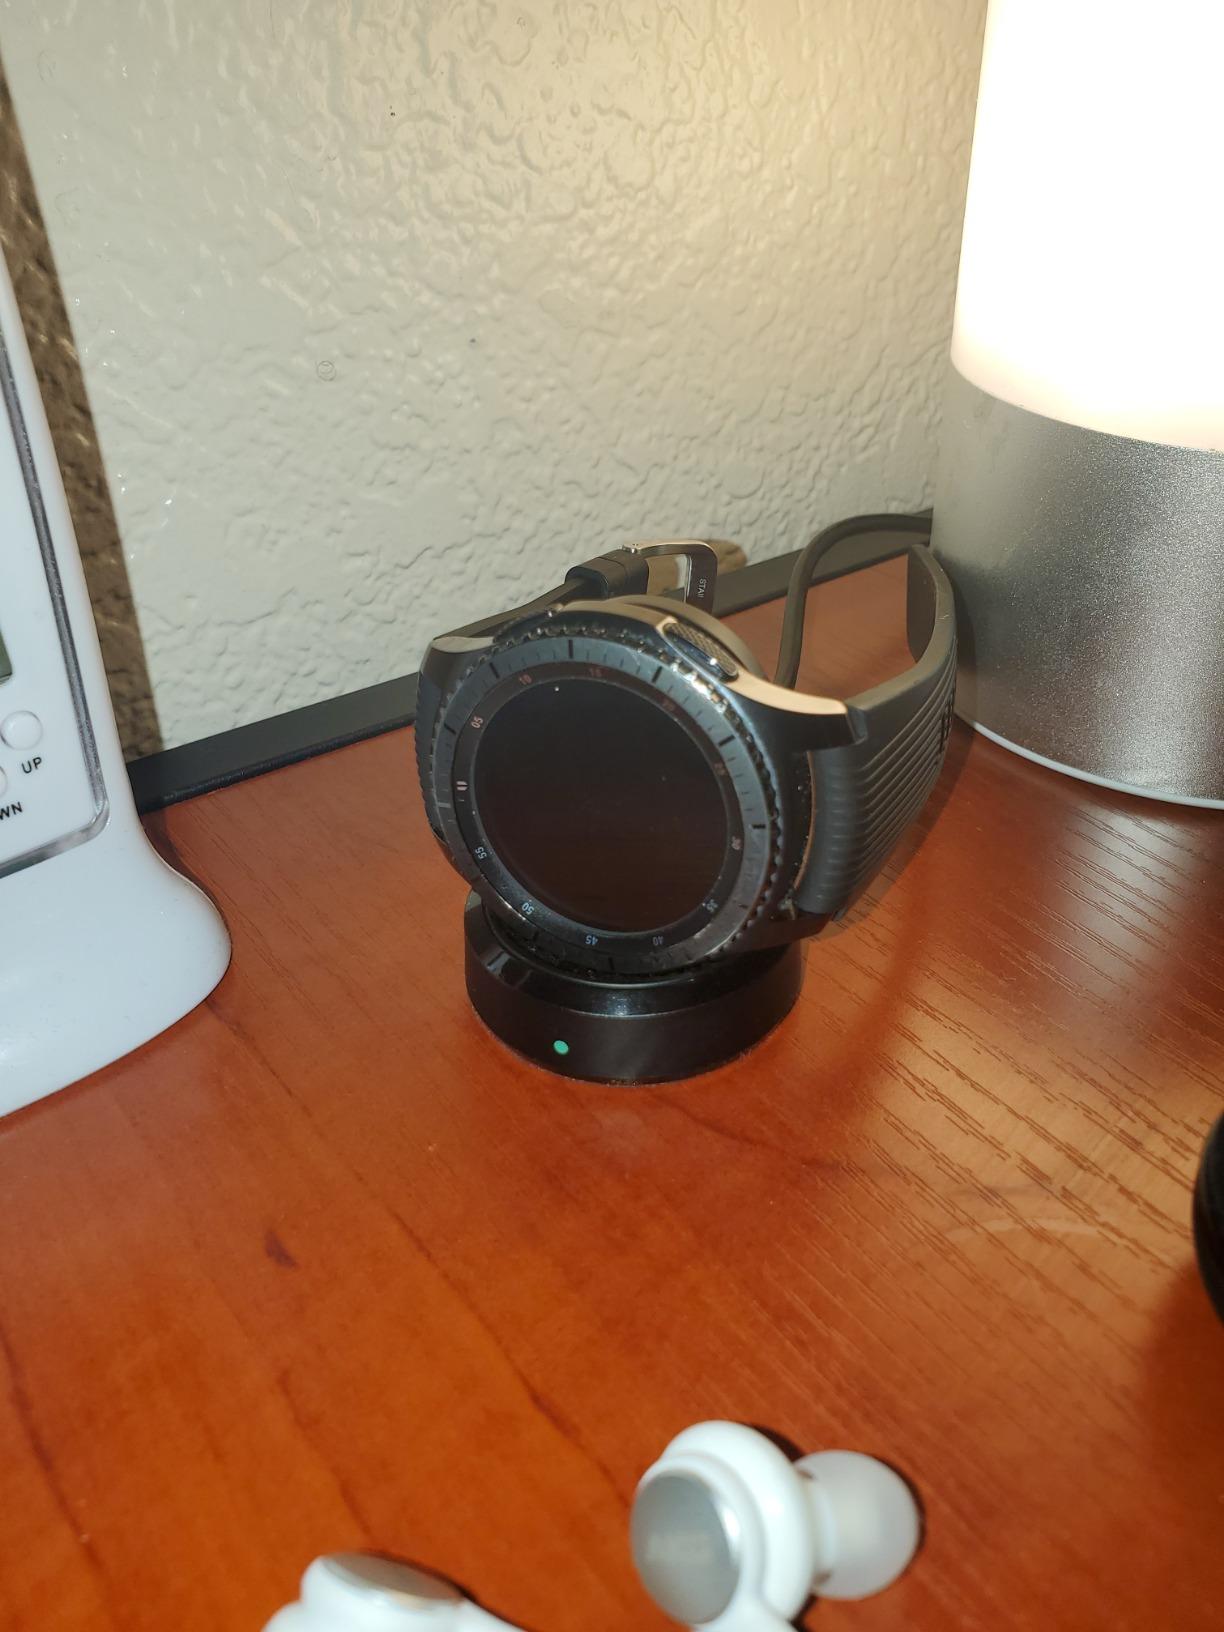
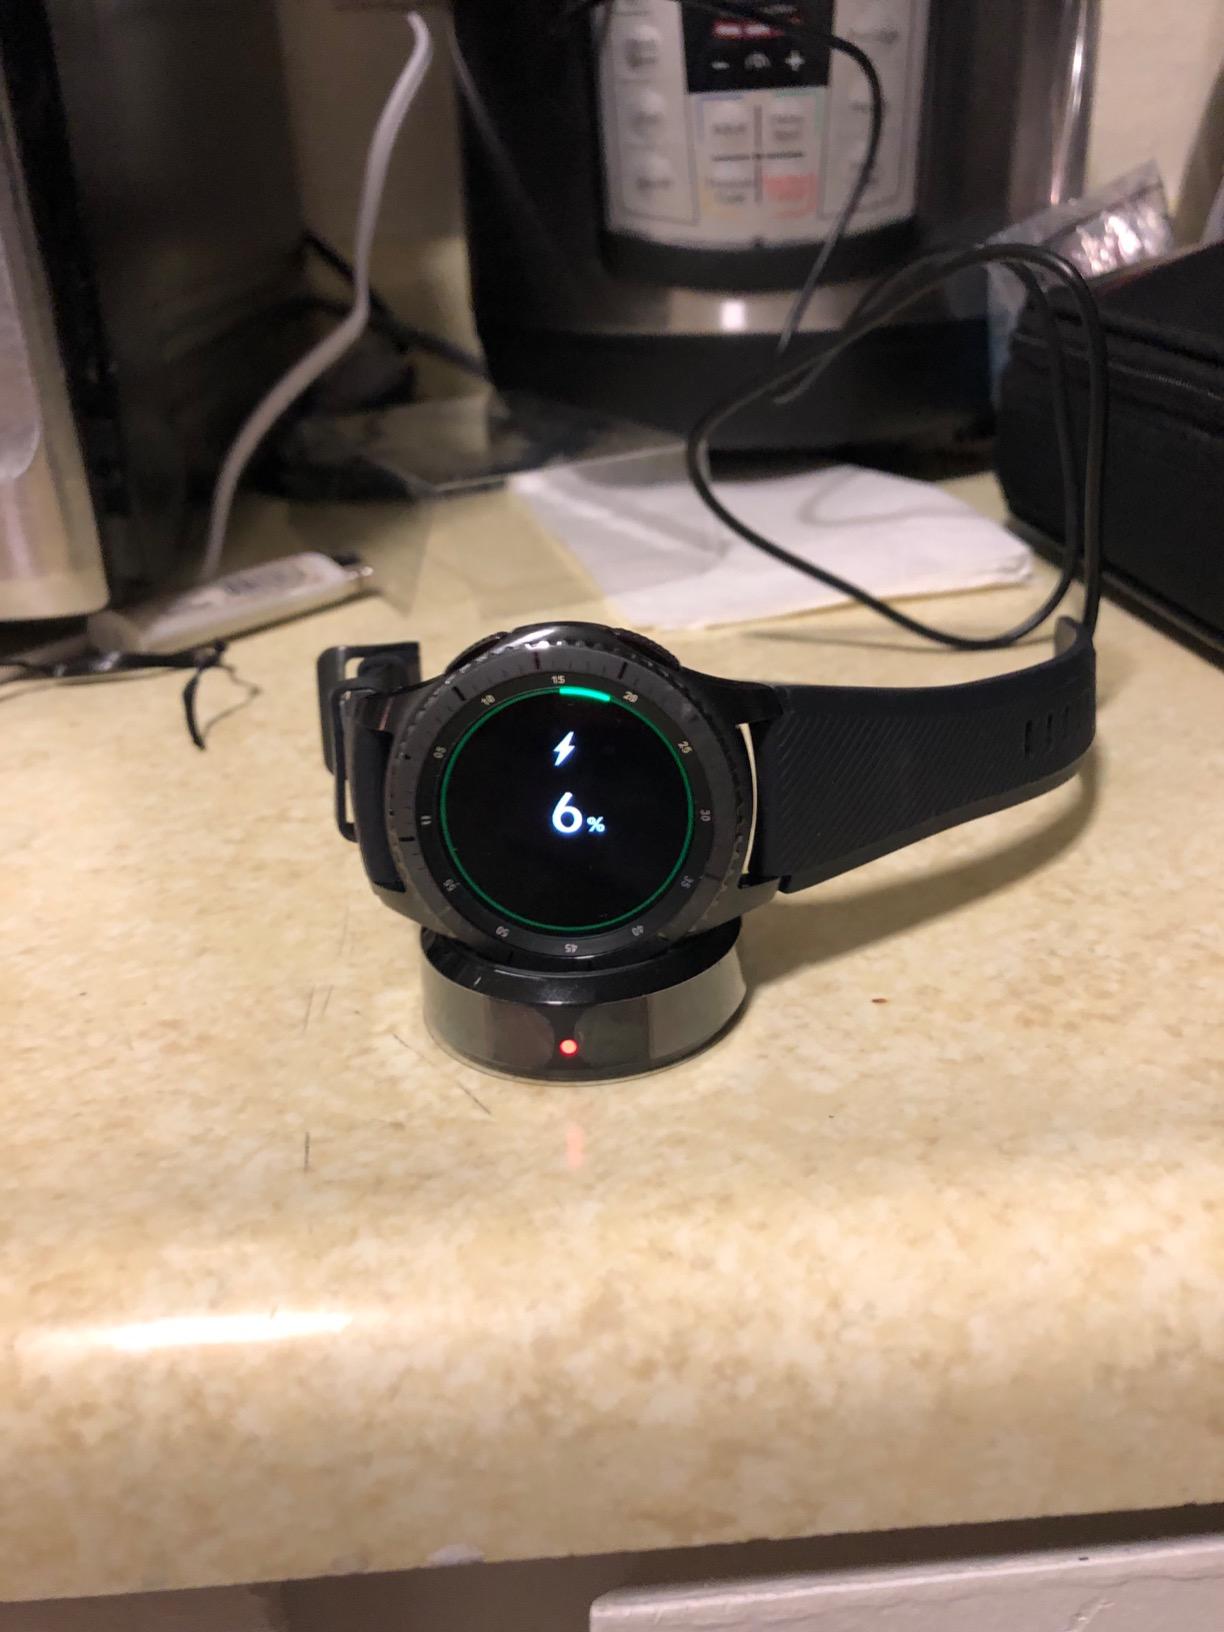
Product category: smartwatch
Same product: yes